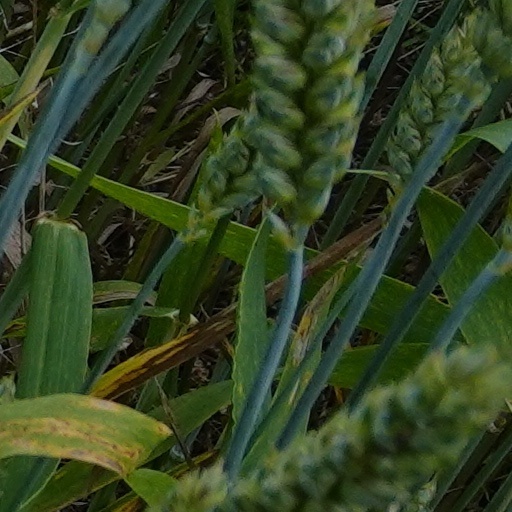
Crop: wheat